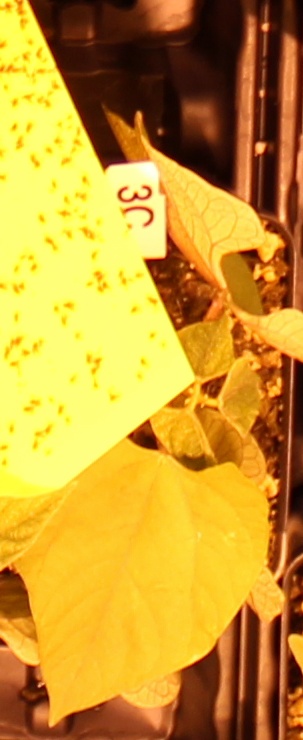
Label: Blackbean